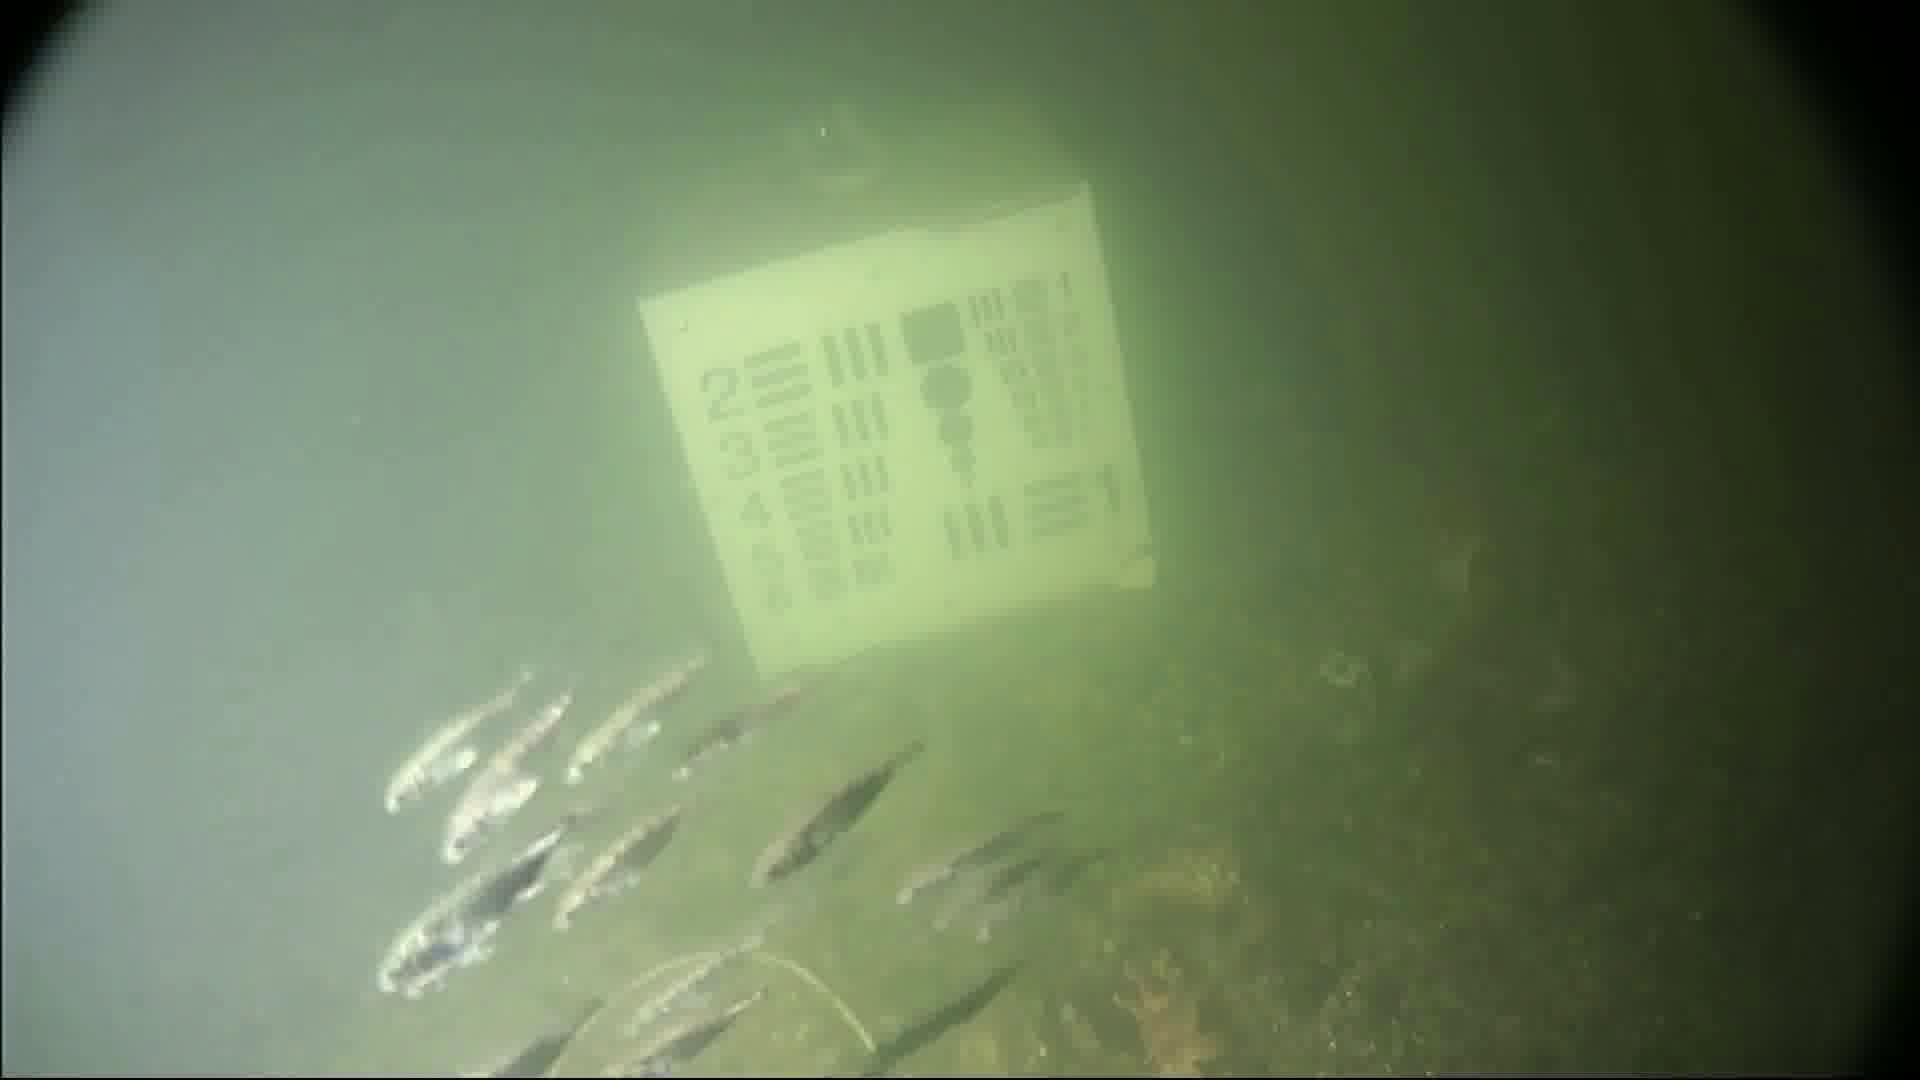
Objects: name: small_fish
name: starfish